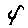
Label: 4